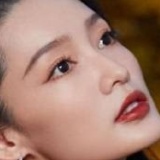
diễn viên Lý Thấm